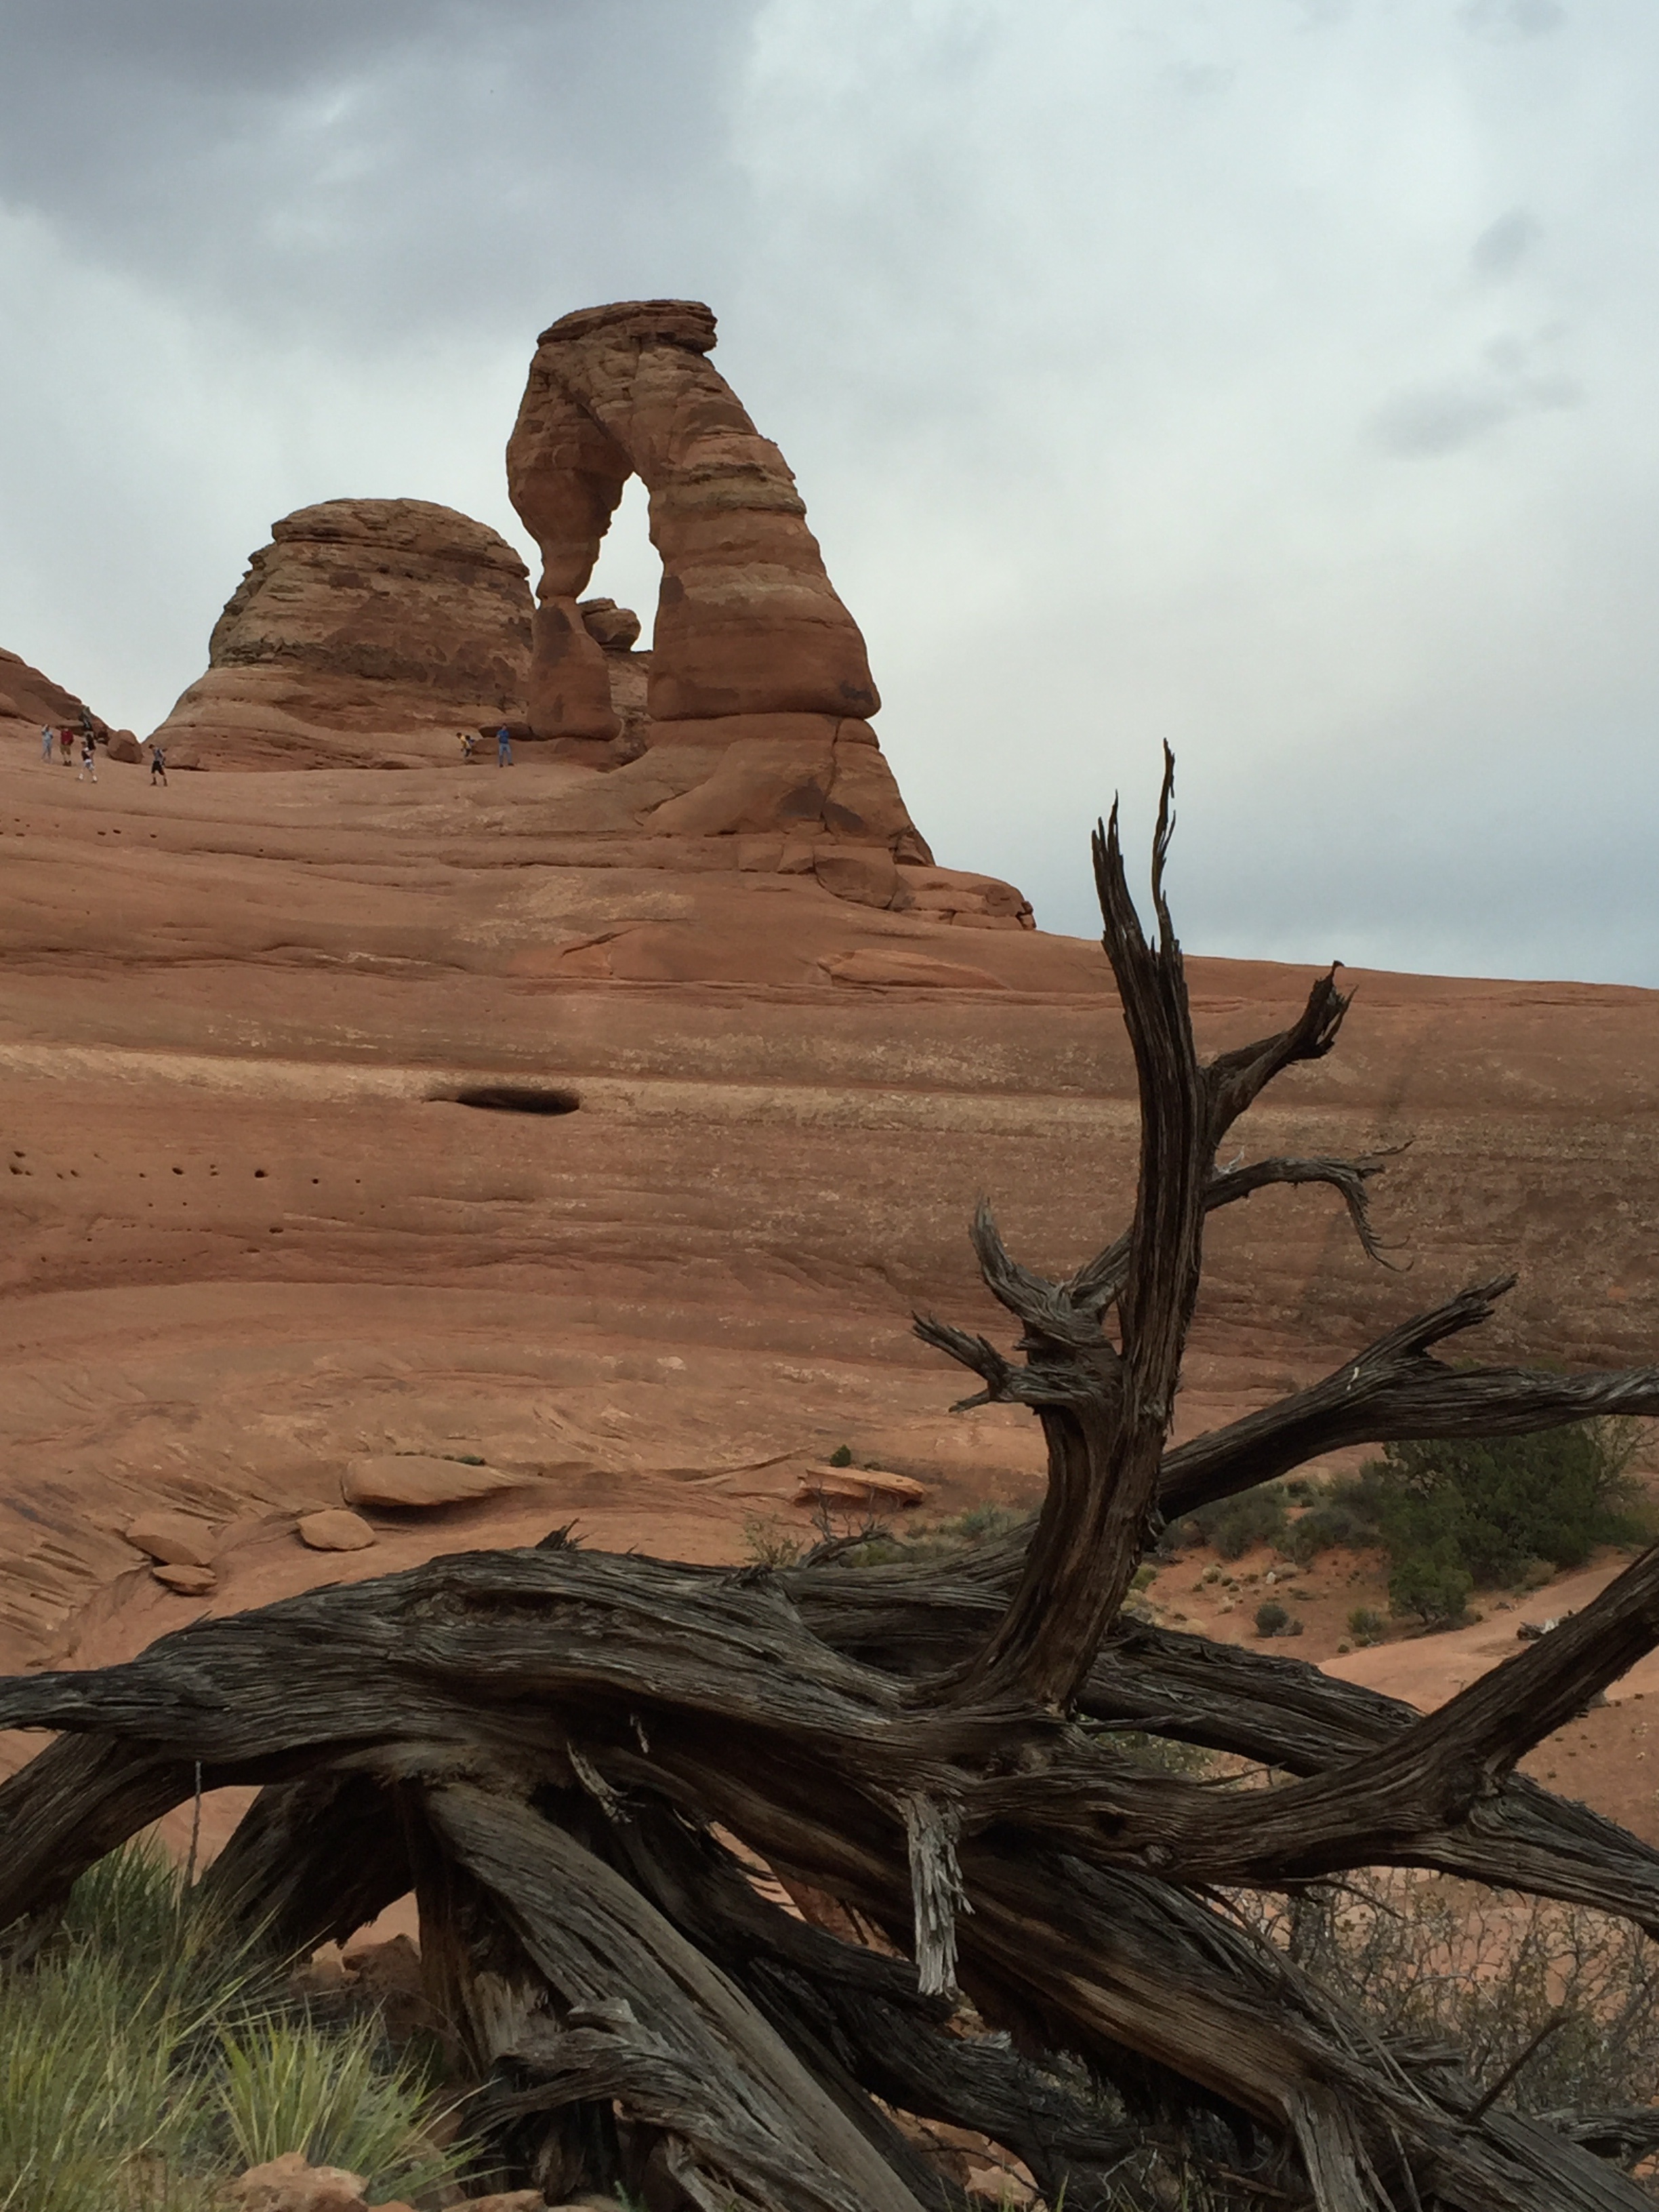
landscape, tree, rock, wilderness, mountain, wood, desert, terrain, material, outdoors, geology, ecosystem, moab, natural environment, geographical feature, aeolian landform